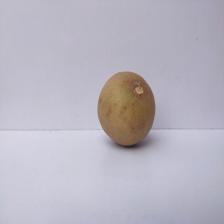
Size: Large